Donny Benét

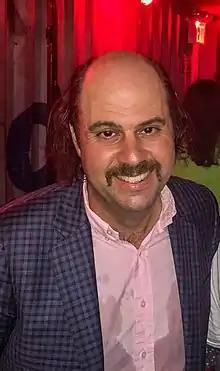
Benét in meet & greet after show in February 2020 at Rough Trade Brooklyn, New York

Benét's music mostly consists of synthesizers, but also features electronic drum machines, saxophone and electric bass, all of which (excluding saxophone) are played by Benét. Benét's influences includes Jan Hammer, Alan Vega, Prince, Eberhard Weber, Bernard Edwards, and Lou Reed, whom Benét credits as his inspiration to sing his own songs. The sexual nature of his lyrics arise from his experiences playing Tom Jones covers in the Airport Hilton Ballroom, Benét writing that he "had to sexualize his songs a lot more to keep (the audience) interested, make them a little bit more risqué, and I think that carried over to my own songs."